Ottawa Aberdeens

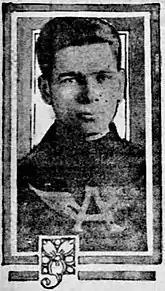
Morley Bruce with the Aberdeens.

The Ottawa Aberdeens (or Aberdeen Hockey Club) were an amateur ice hockey team from Ottawa that played in various junior, intermediate and senior amateur leagues from the 1890s to the 1910s. Between 1915–1919 the club figured in the Ottawa City Senior League.